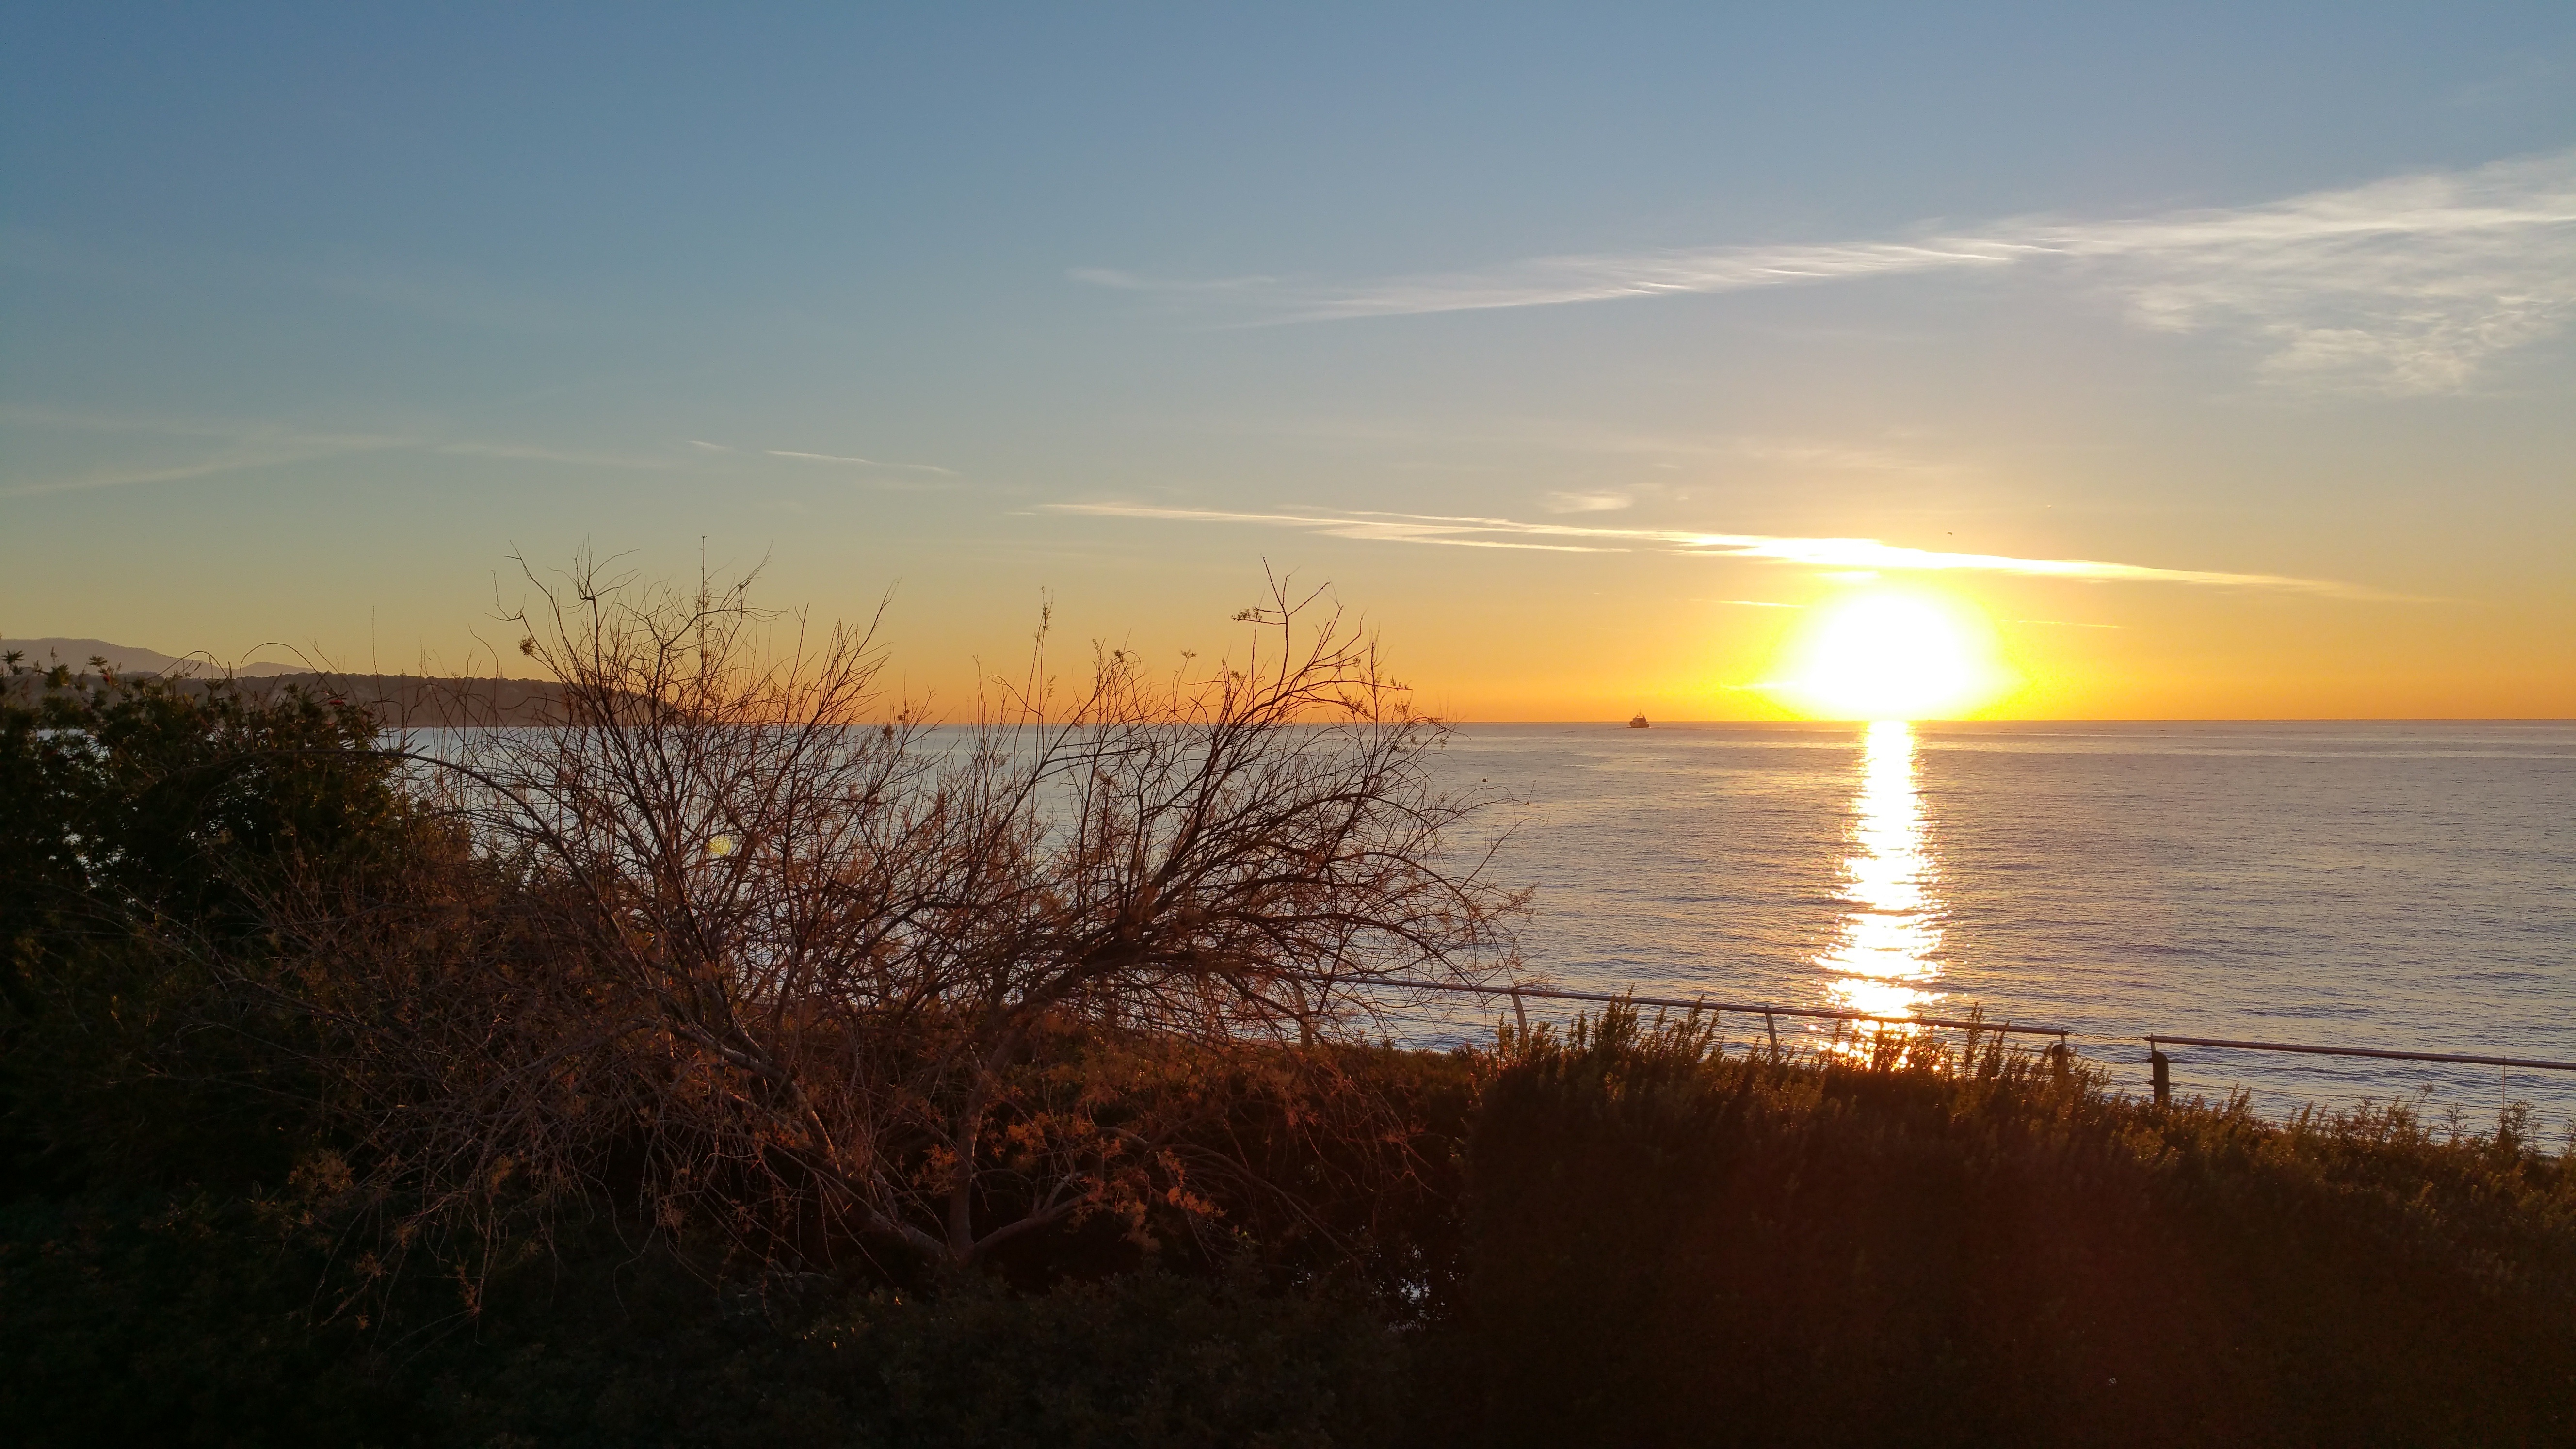
sea, coast, ocean, horizon, sun, sunrise, sunset, sunlight, morning, shore, dawn, dusk, evening, reflection, monaco, afterglow, winter sea, atmospheric phenomenon